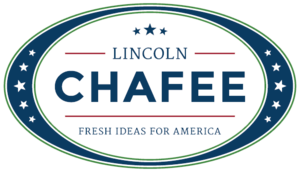
Lincoln Davenport Chafee, né le 26 mars 1953 à Providence, est un homme politique américain, sénateur républicain de Rhode Island au Congrès des États-Unis de 1999 à 2007 et gouverneur de l'État de 2011 à 2015. Indépendant à partir de 2007, il adhère au Parti démocrate en 2013 pour se présenter aux primaires présidentielles de 2016 mais retire rapidement sa candidature.